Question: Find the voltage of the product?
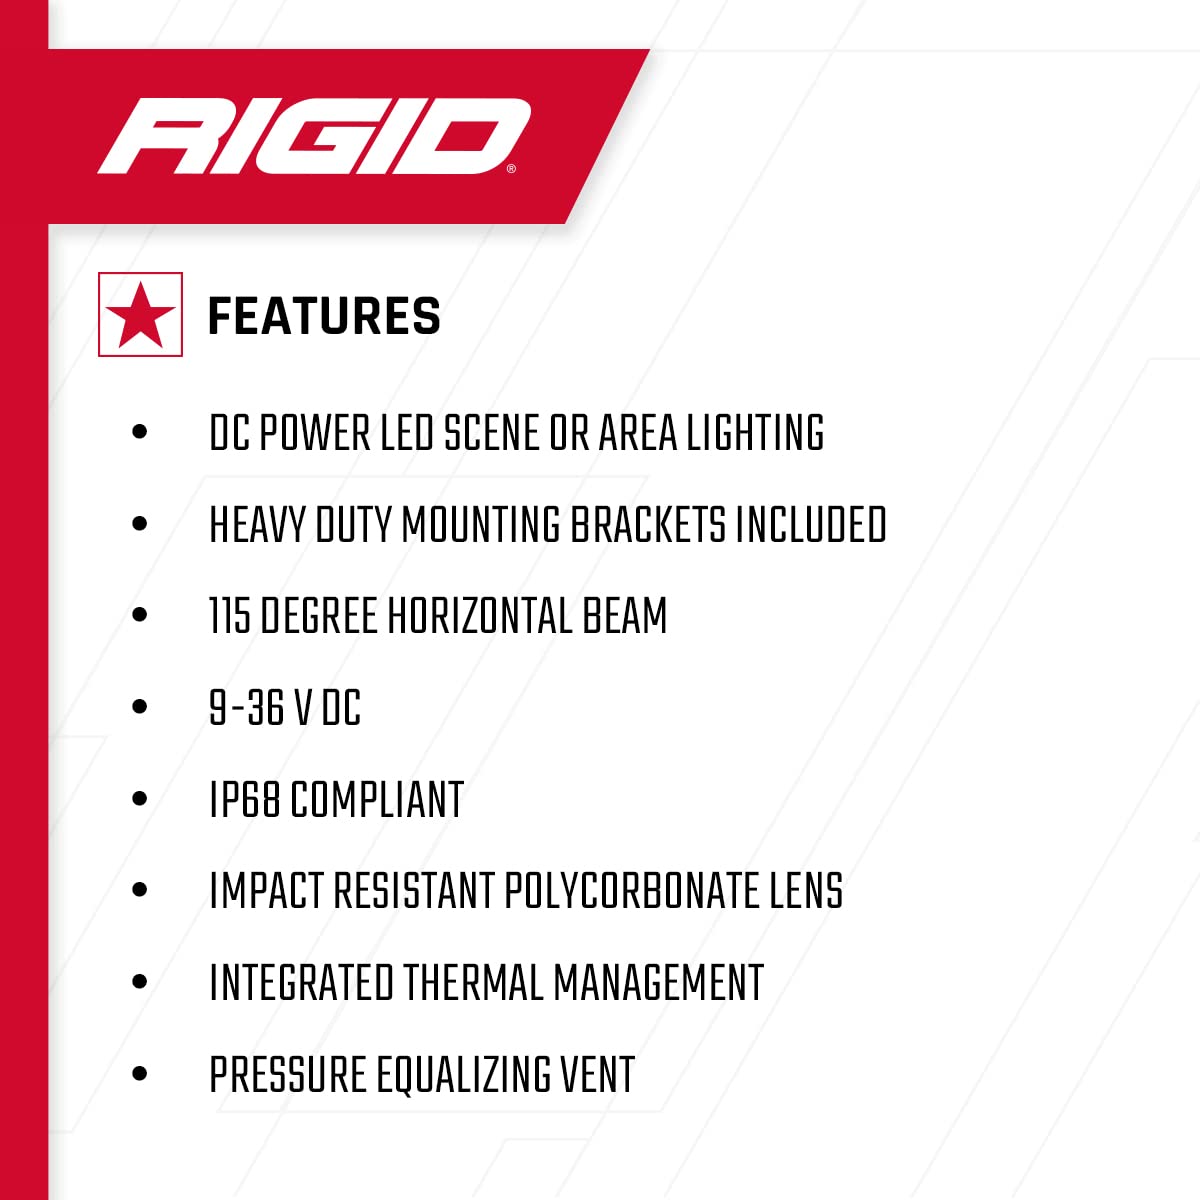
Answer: [9.0, 36.0] volt